Soviet destroyer Nezamozhnik

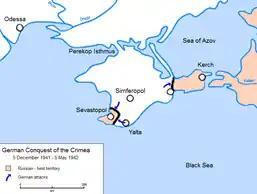
Crimea, December 1941 to May 1942

The destroyer escorted the battleship from Batumi to Poti on 2 November, and guarded it and the cruiser in the Poti roadstead for two days. Between 4 and 5 November, she moved from Sevastopol to Kerch, transporting the defense commander for the latter, Lieutenant General Pavel Batov. "Nezamozhnik, Shaumyan," and their sister "Zheleznyakov" (formerly "Petrovsky") were ordered to remain at Sevastopol on 7 November to support the defenses of the besieged port, but repeated German air attacks quickly forced them to depart for the Caucasus ports. She towed the unfinished destroyer from Sevastopol to Batumi between 8 and 11 November. Late on 12 November, the destroyer left Batumi to search for and assist the minelayer "Syzran", which had run out of fuel. After escorting transports from Sevastopol to Batumi between 15 and 17 November, she and "Zheleznyakov" guarded "Parizhskaya Kommuna" in her anchorage at Poti. Departing Novorossiysk on 23 November for Sevastopol with ammunition and reinforcements, the destroyer arrived at the base on the next day and escorted the hospital ship "Kotovsky" back to Tuapse. There, she took a hundred wounded aboard, transporting them to Poti.